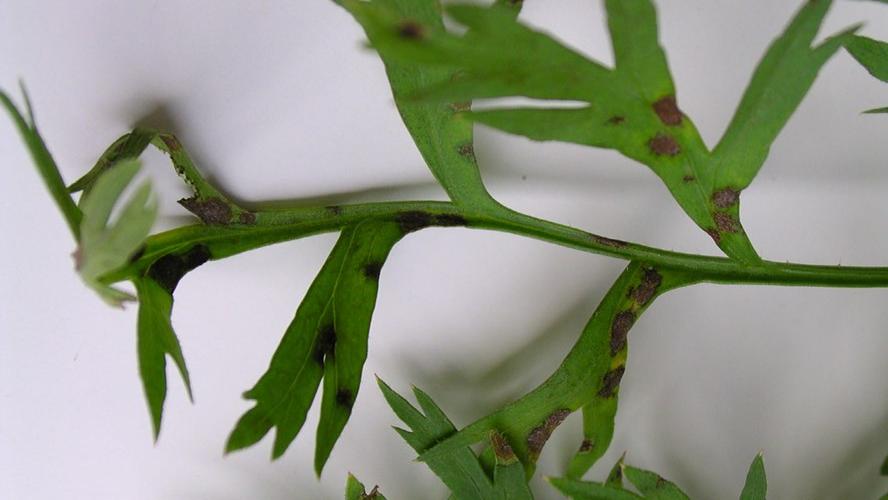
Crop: unknown
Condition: carrot_carrot_alternaria_blight